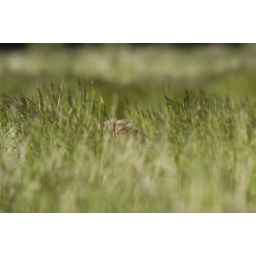
Brown bear hiding in tall grass